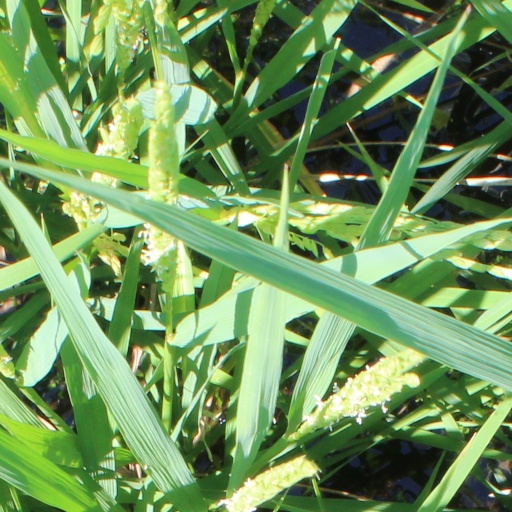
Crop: rice